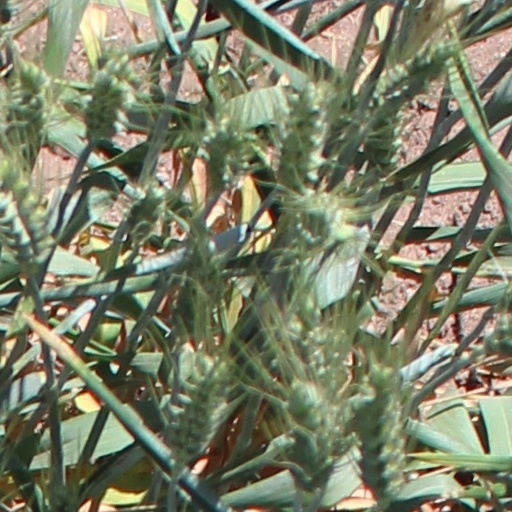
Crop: wheat